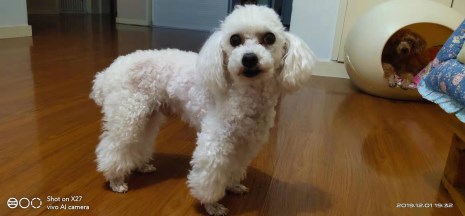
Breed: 2925-n000114-toy_poodle